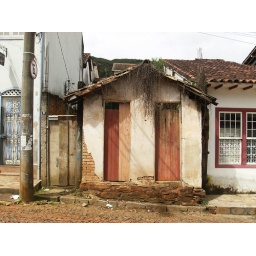
little old house on the edge of a street in Ouro Preto.casinha velha na beira de uma rua de Ouro Preto.